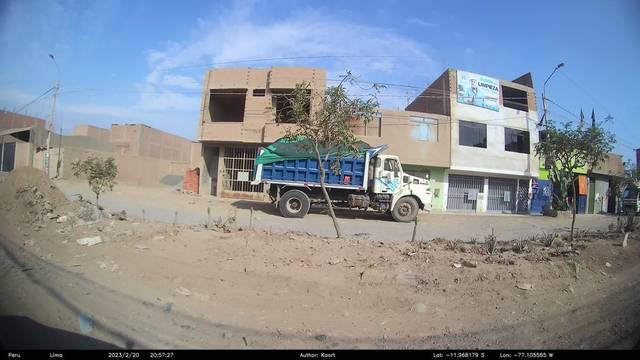
Region: Peru
Coordinates: -11.968, -77.106